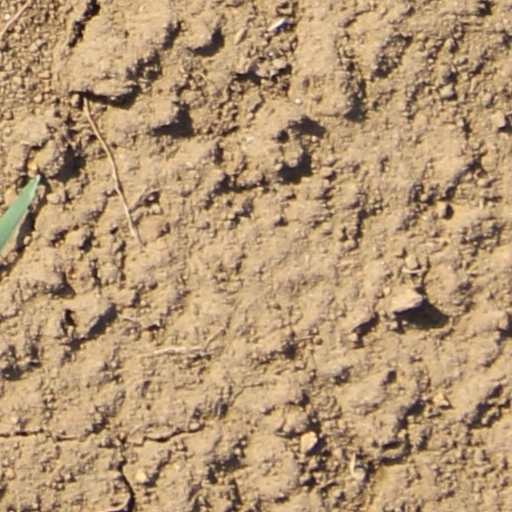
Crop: wheat